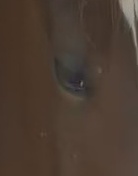
Face region: eyes (orbital_tightening_and_eye_area)
Pain indicator: obviously_present